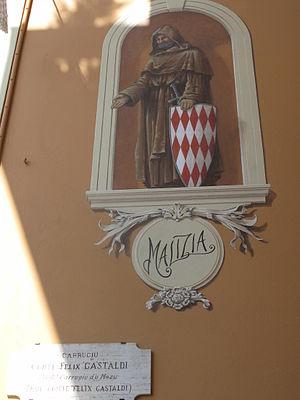
Fresque représentant François Grimaldi, dit Malizia, sur un mur de la rue Comte Félix Castaldi à Monaco.